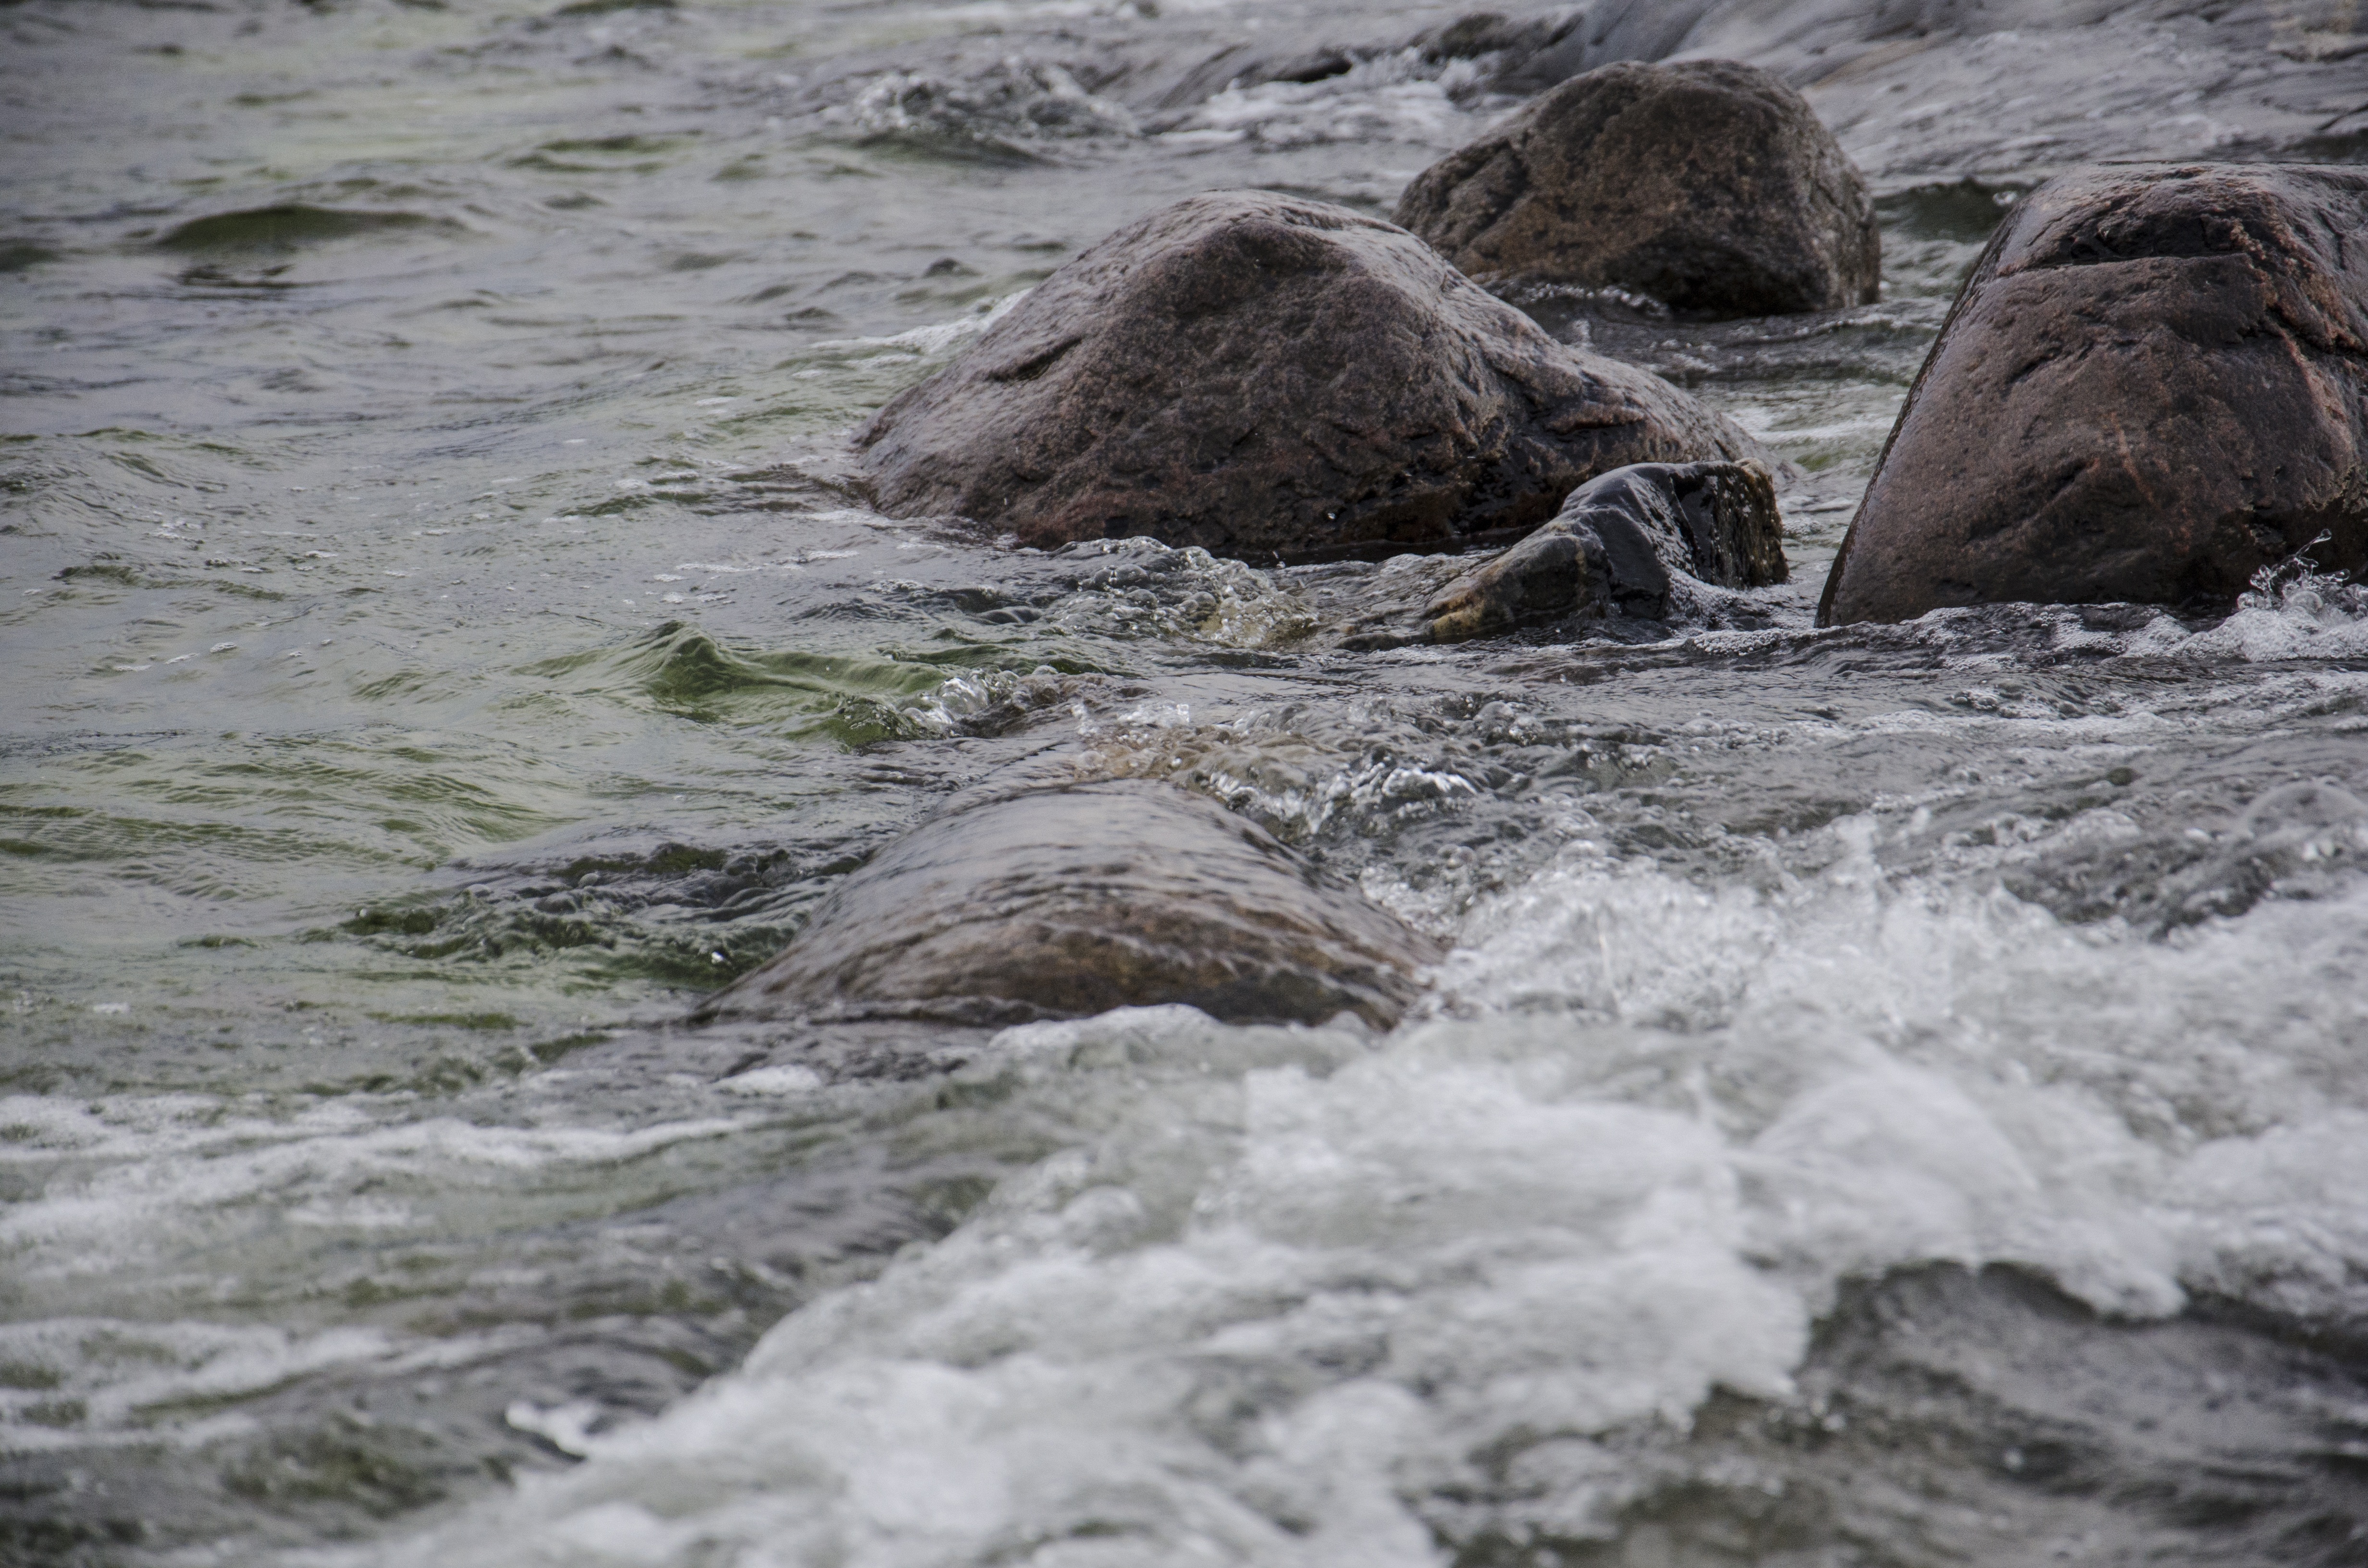
beach, sea, coast, water, nature, rock, ocean, cold, shore, wave, wet, river, stream, rapid, blue, body of water, north, finland, scandinavia, wind wave